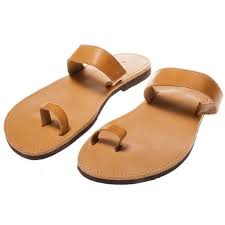
Waste category: shoes